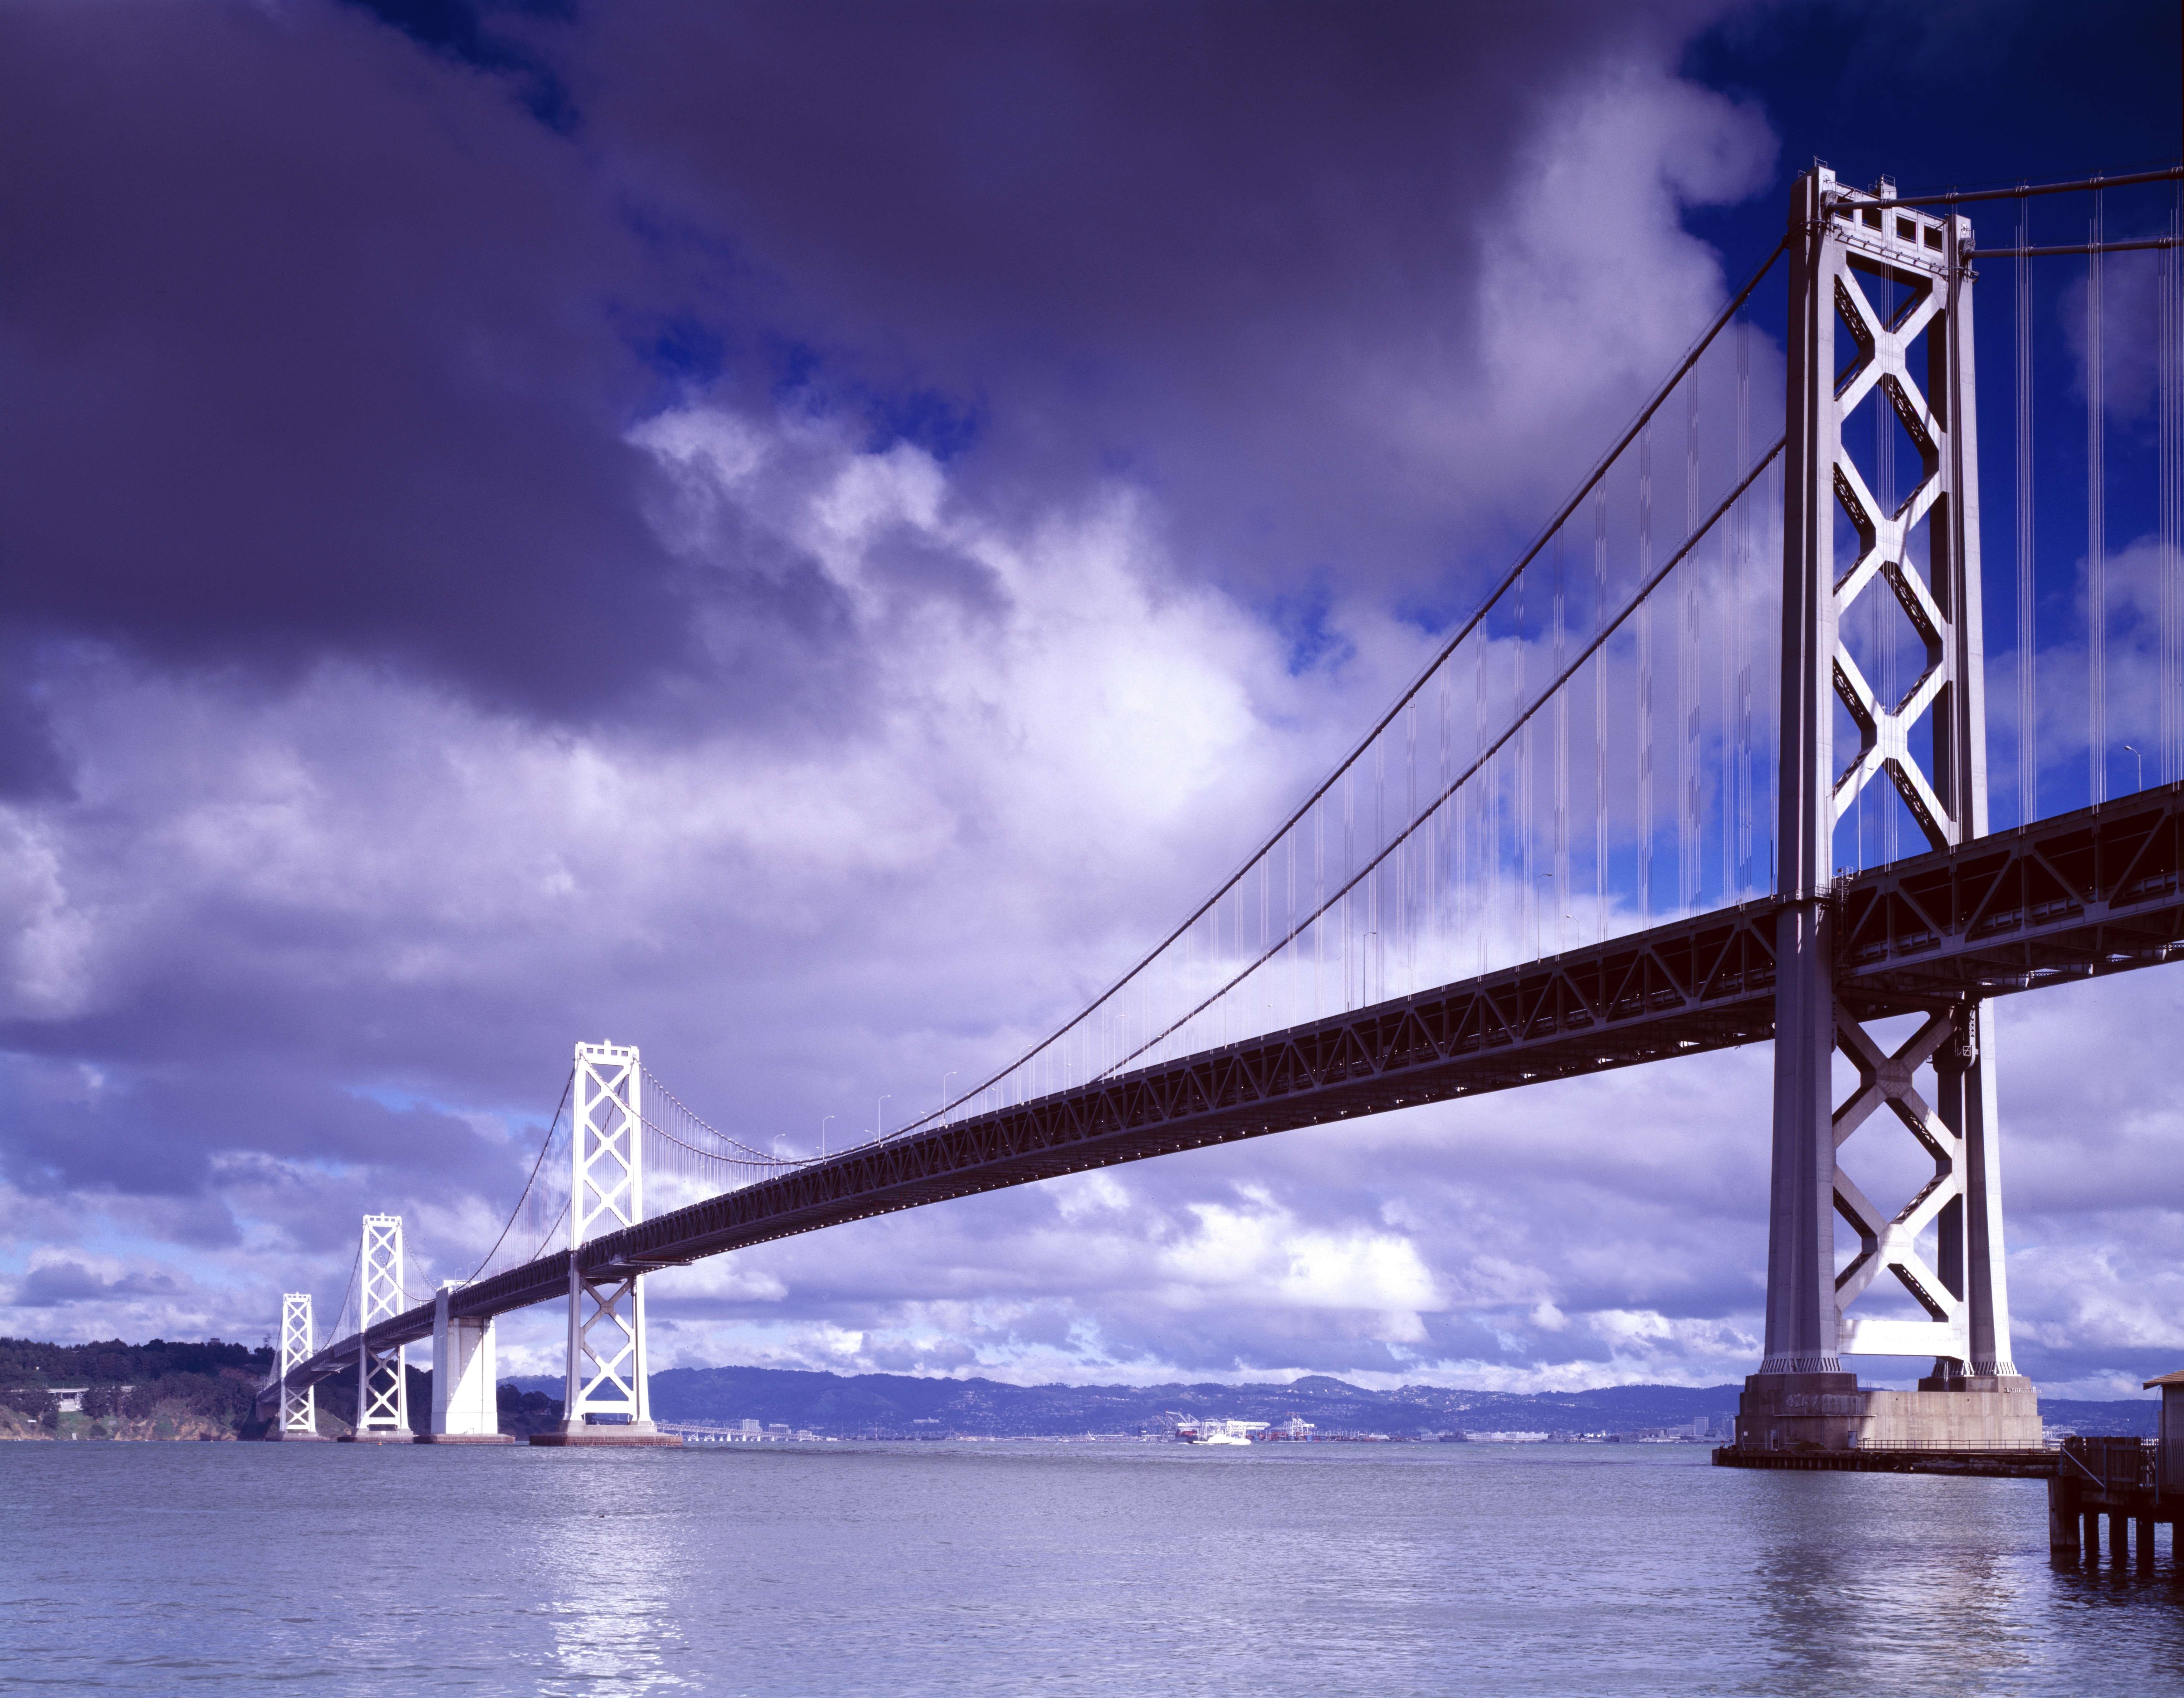
bridge, extradosed bridge, suspension bridge, cable stayed bridge, sky, blue, landmark, fixed link, skyway, cloud, water, architecture, nonbuilding structure, beam bridge, river, sea, night, ocean, transporter bridge, horizon, evening, brug, city, bay